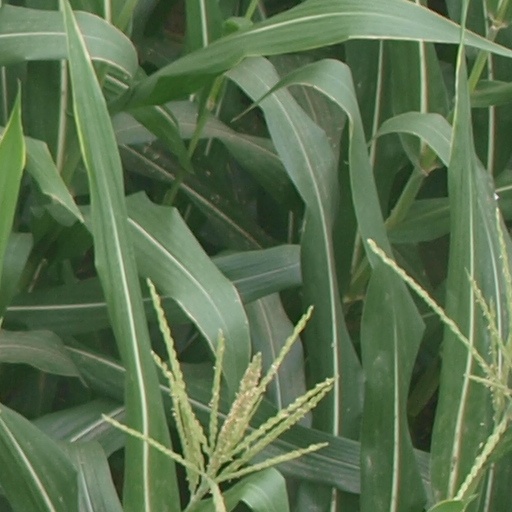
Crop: maize; corn